Split and pool synthesis

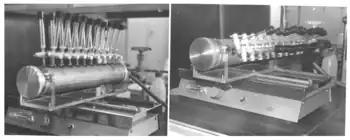
Manual split and pool synthesizer. The device is an aluminum tube mounted on a laboratory shaker and evacuated by a water pump

The split and pool synthesis was first applied to prepare peptide libraries on solid support. The synthesis was realized in a home-made manual device shown in the figure. The device has a tube with 20 holes to which reaction vessels could be attached. One end of the tube is linked to a waste container and a water pump. Left shows loading and filtering, right coupling-shaking position.